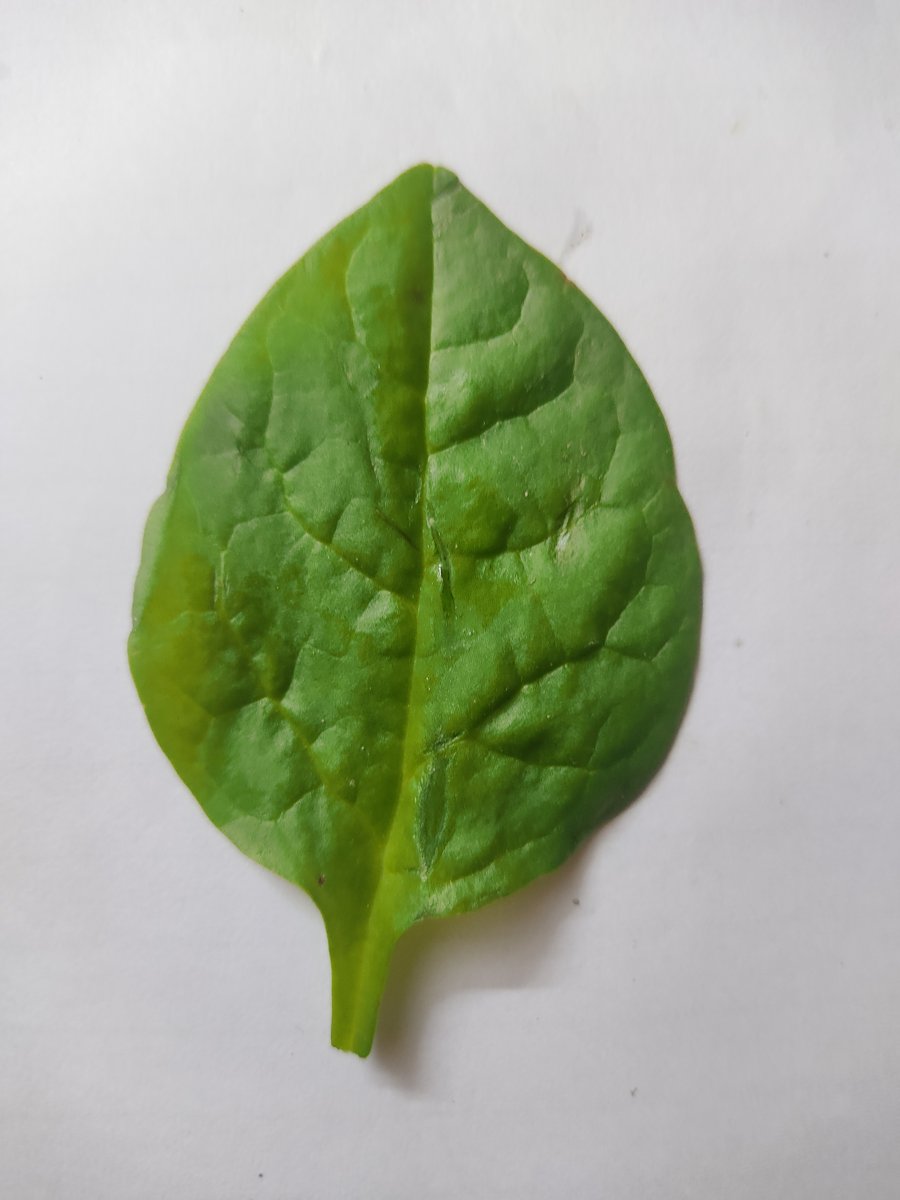
Label: Healthy-Leaf